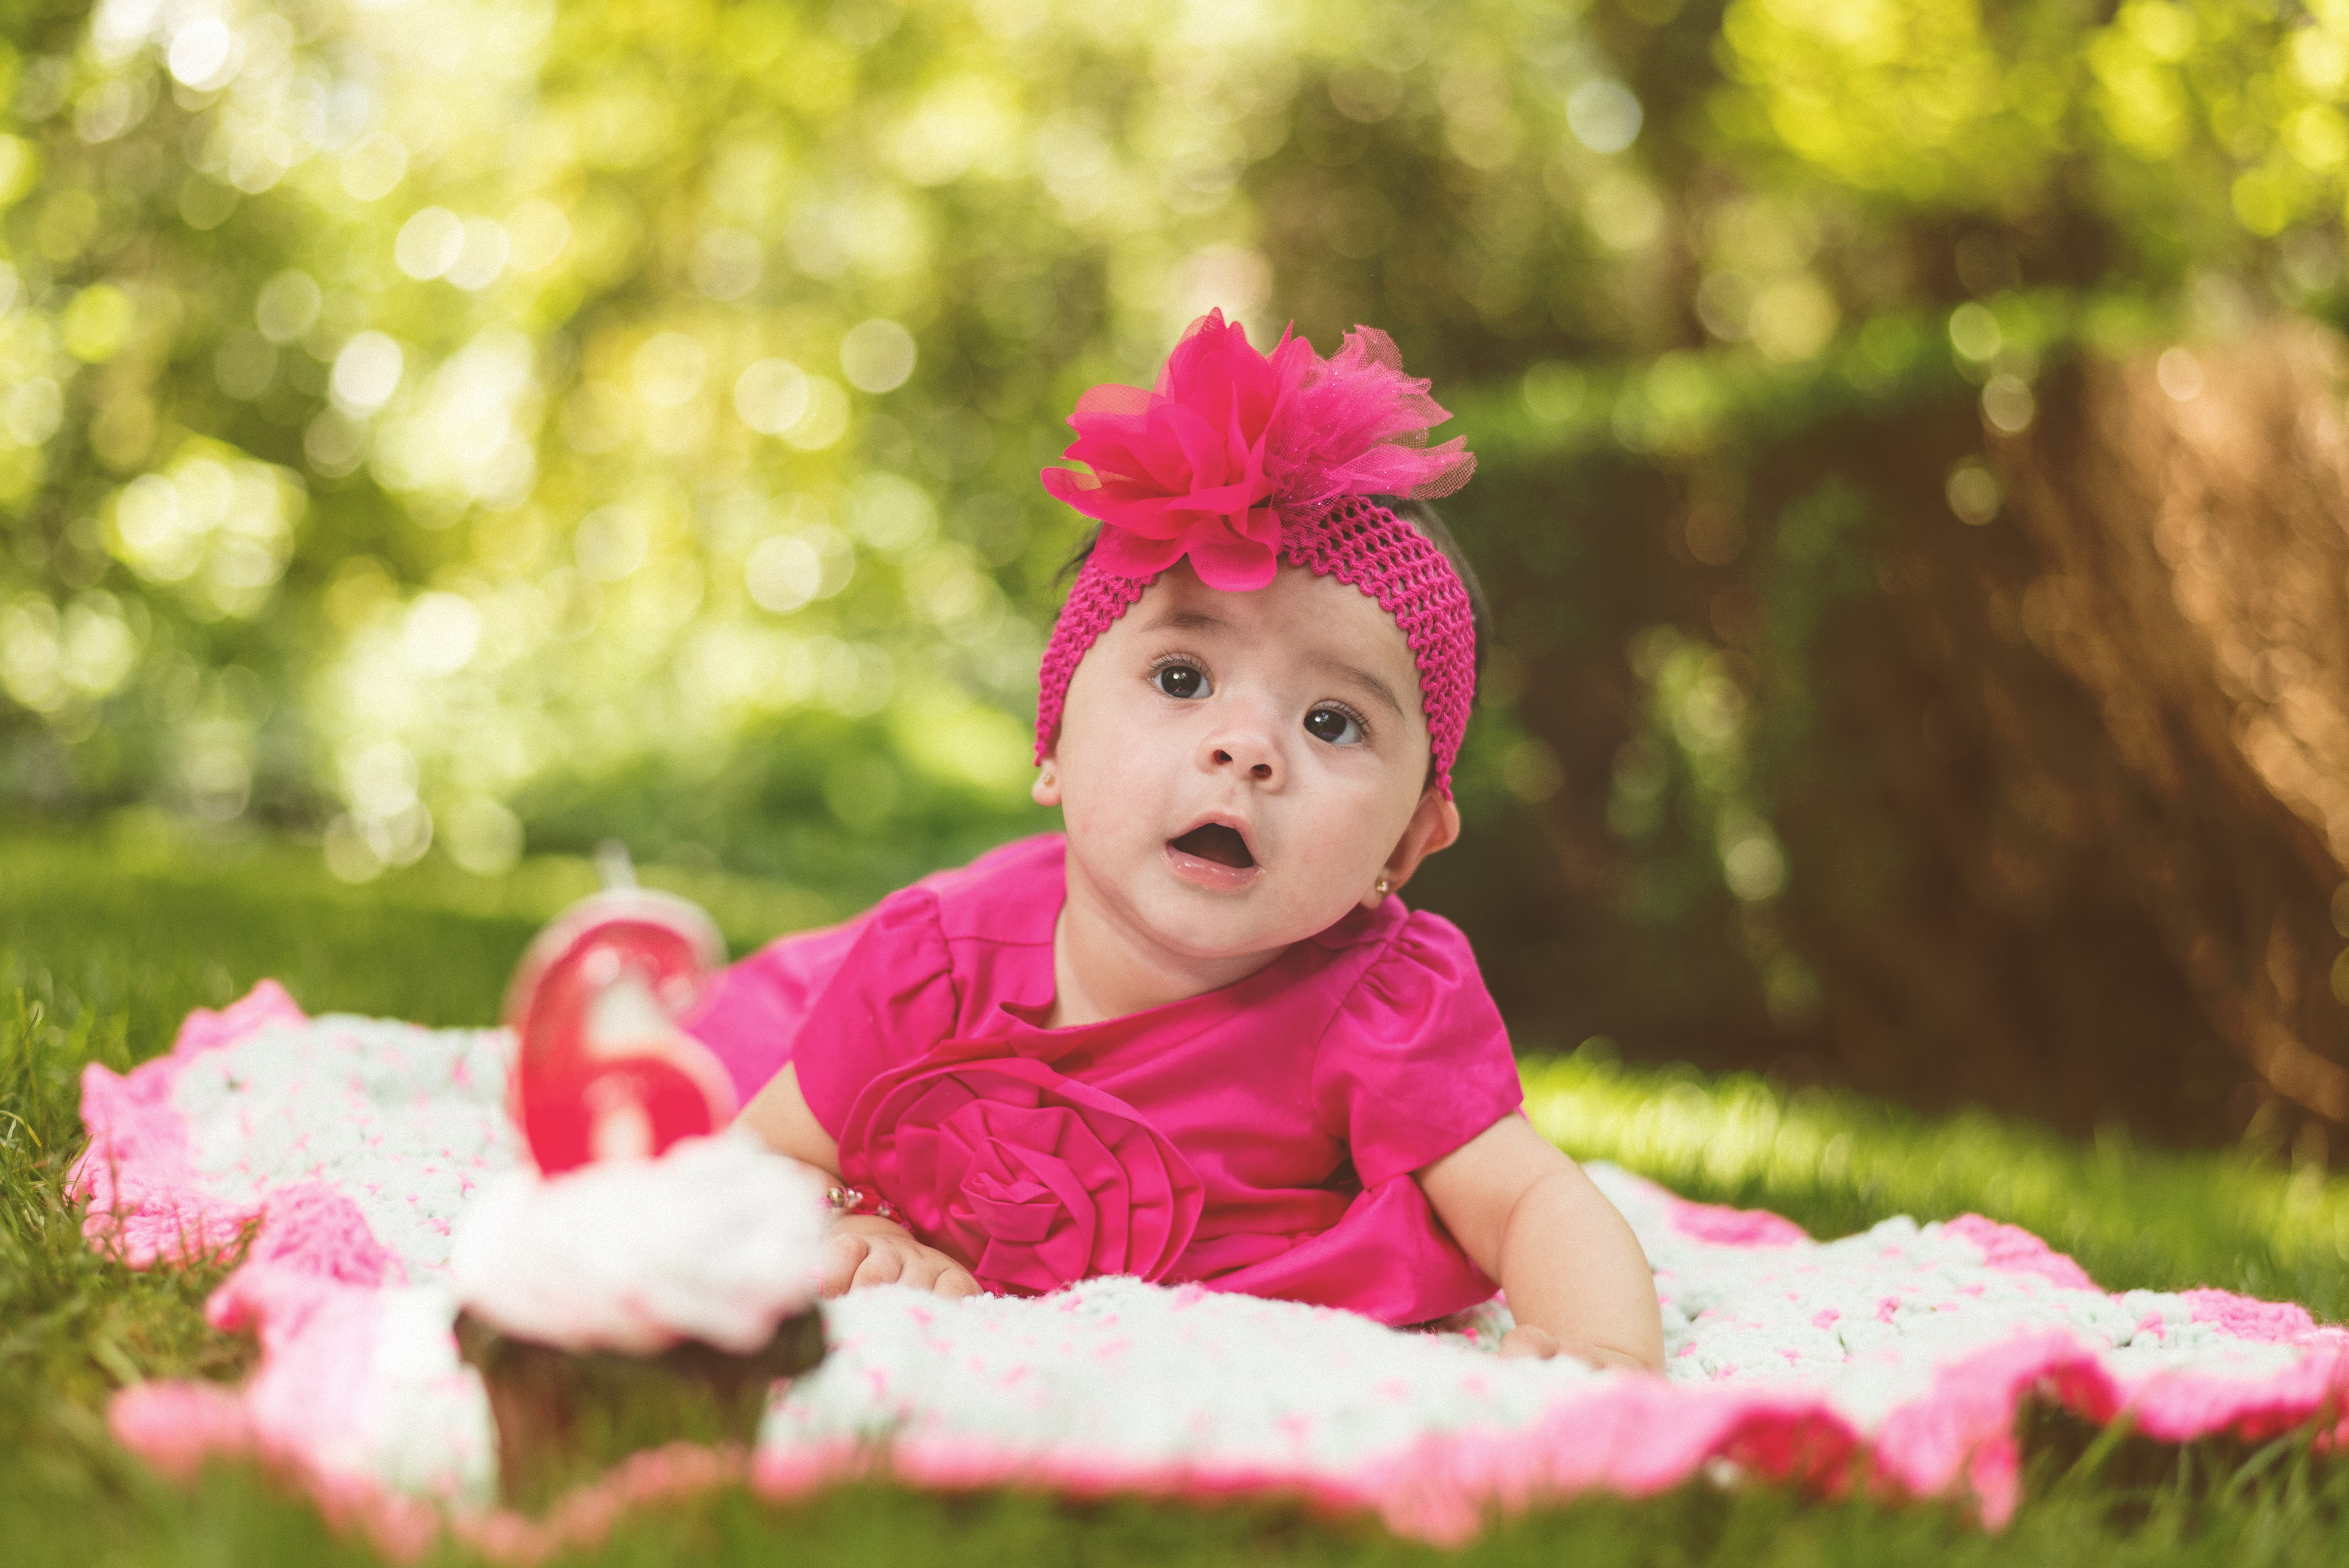
plant, girl, woman, photography, vintage, retro, flower, petal, cute, advertising, female, hollywood, love, spring, red, autumn, child, fashion, club, lady, pink, bubble, mouth, pop, pin, dress, advertisement, toddler, party, photograph, beauty, speech, speak, poster, sexy, six, comic, birthday, sweetness, surprise, valentines, kitsch, 1950s, flirt, amazement, naive, cheeks, portrait photography